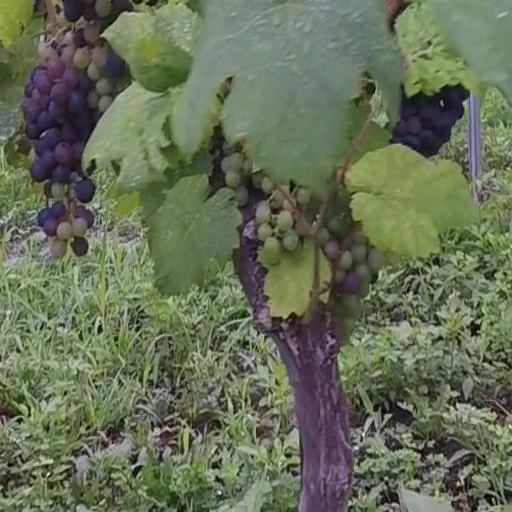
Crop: grape